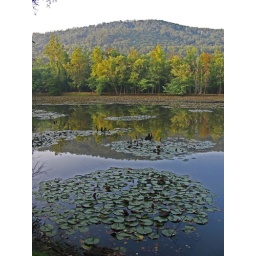
lake near black mountain NC